Prithvi Shaw

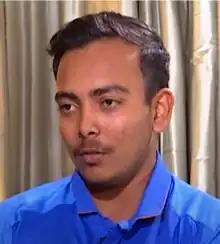
Shaw in 2019

Prithvi Pankaj Shaw (born 9 November 1999) is an Indian cricketer who has played for the Indian cricket team in all formats. In domestic cricket, he plays for Mumbai and has previously represented Delhi Capitals and Northamptonshire. Under his captaincy, the Indian team won the 2018 Under-19 World Cup in New Zealand.